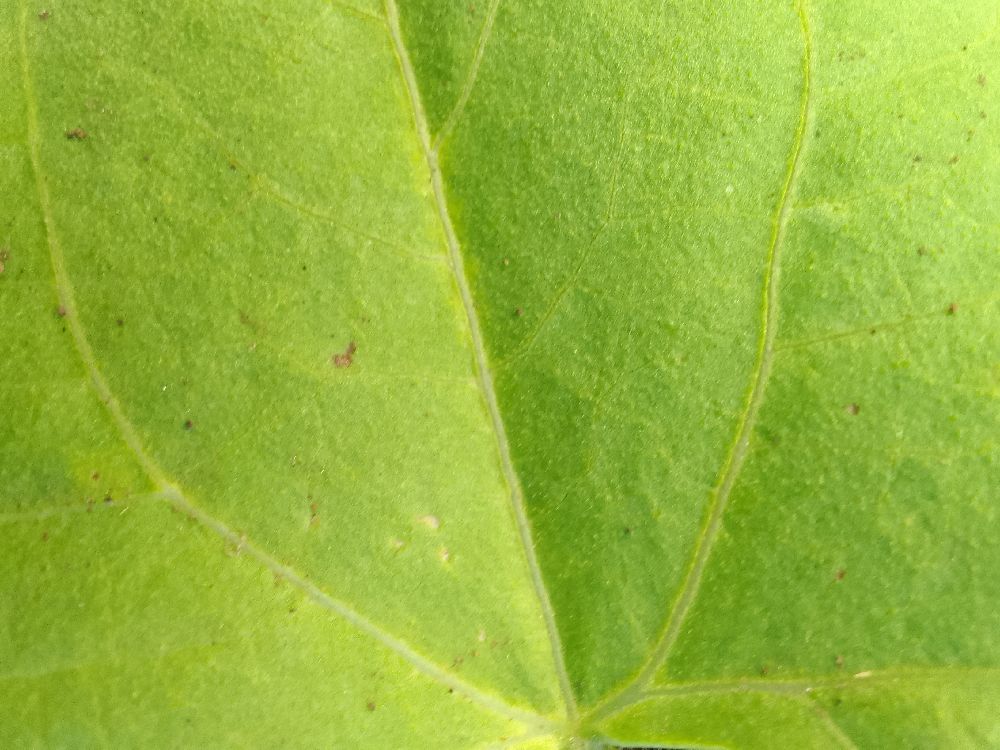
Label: healthy